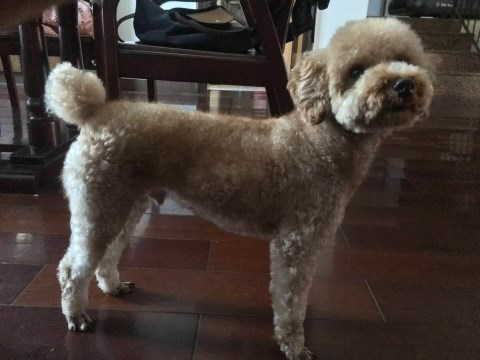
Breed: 2925-n000114-toy_poodle